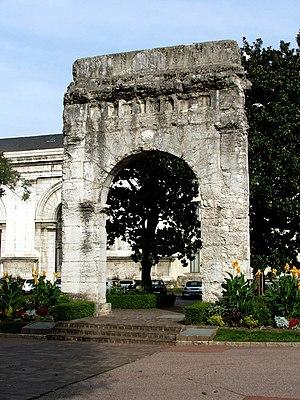
Arc de Campanus, à Aix-les-Bains en Savoie, photographié en 2011
Cet article recense les arcs de triomphes protégés aux monuments historiques en France.
Cet article recense les monuments historiques situés dans le département de la Savoie, en France.
Le département de la Savoie est un département français de la région Auvergne-Rhône-Alpes, dont le chef-lieu est la ville de Chambéry. Ses habitants sont connus sous le nom de Savoyards. L'Insee et La Poste lui attribuent le code 73.